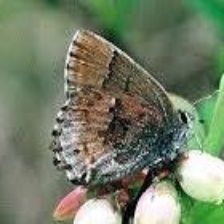
Species: EASTERN PINE ELFIN